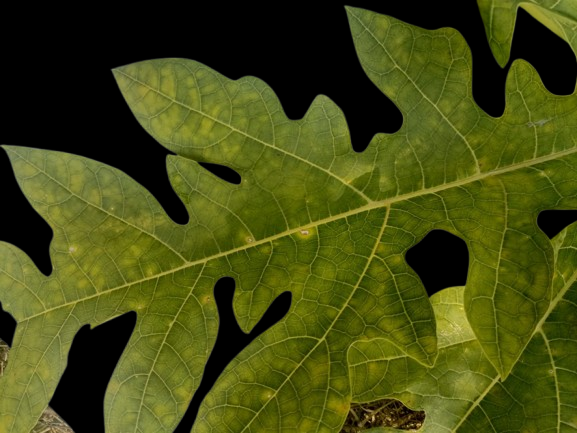
Crop: Papaya
Label: Bacterial_Blight